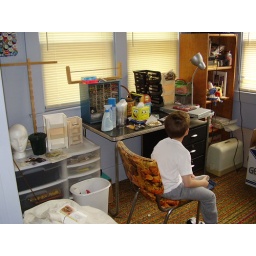
Heads for Displaying, Drawers for storing, Book Case for eBay stuff! Sewing machine on the floor in the corner!